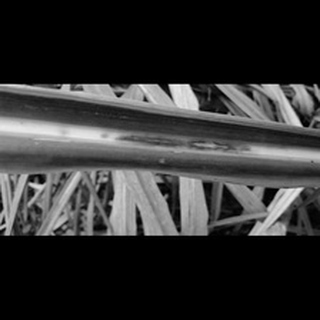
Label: sugarcane_red_rot